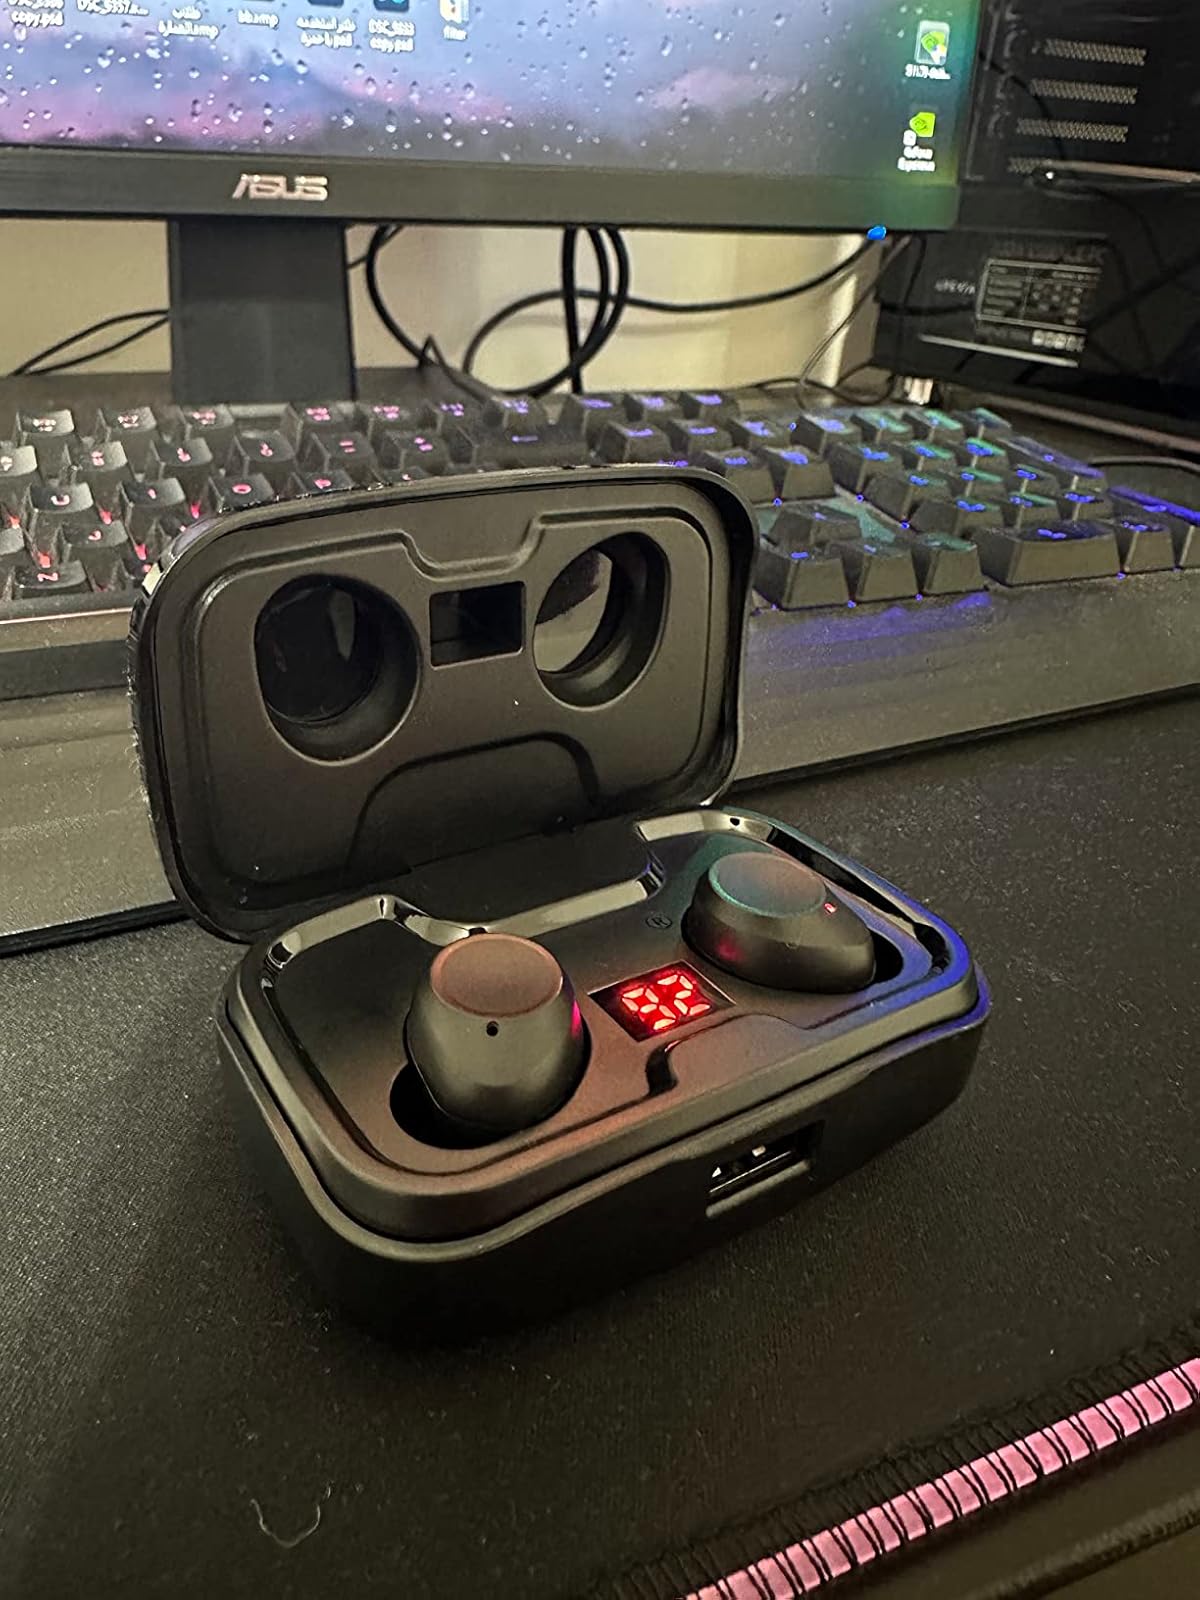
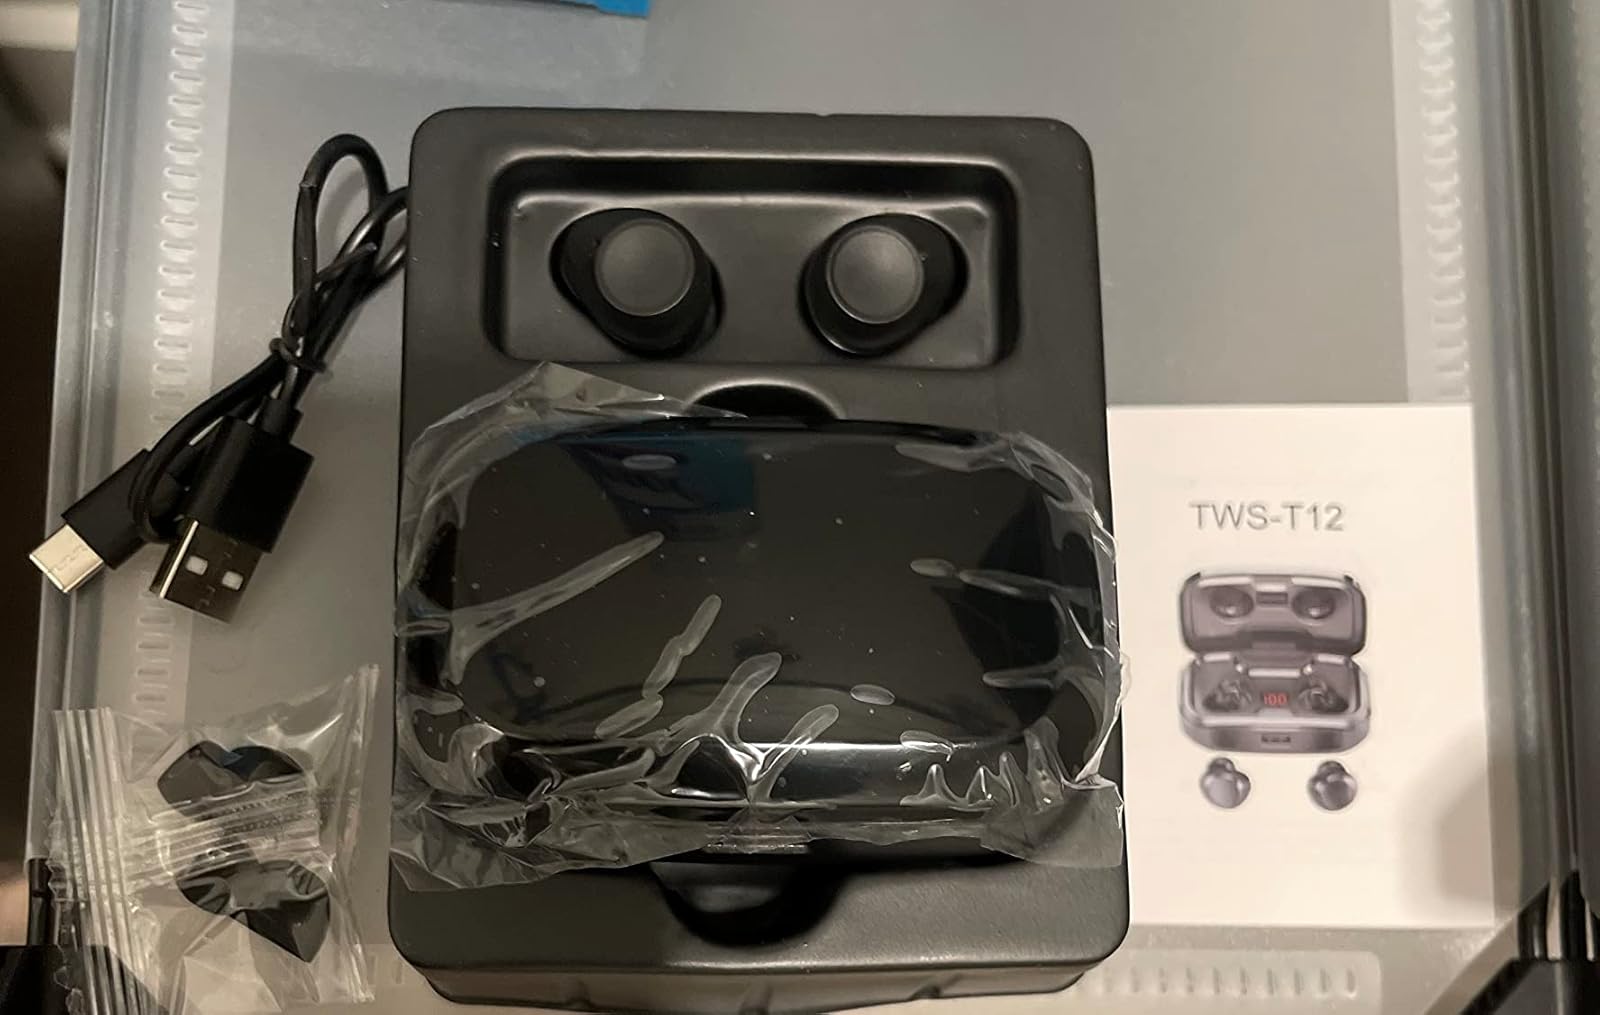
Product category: earbuds
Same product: yes